Fausto Bertinotti

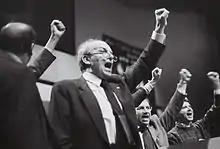
Bertinotti at the PRC Congress in 1999

As an ally of the "progressives" alliance in the 1994 general election, he agreed the "withdrawal" pact with the Ulivo coalition: Rifondazione would refrain from running candidates in certain electoral districts and advise its voters to support the candidates of the centre-left. The centre-left would reciprocate in other constituencies.